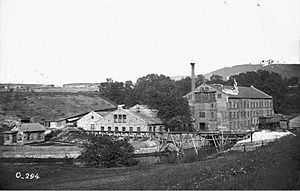
Ole Tobias Olsen / Fra Olsens billedsamling
"Ole Tobias Olsen, var en norsk skolemand, fotograf, salmedigter, folkemindesamler, organist, præst, borgmester og ingeniør. Han blev kendt som ""Nordlandsbanens far"".